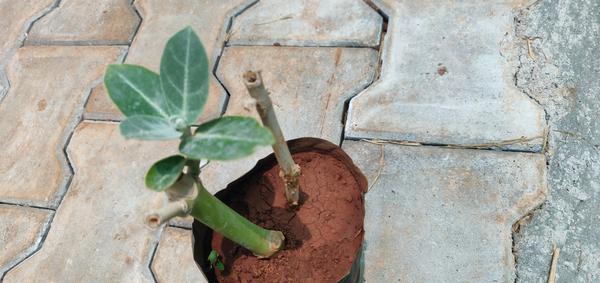
Plant: Ekka